Charles C. Crothers

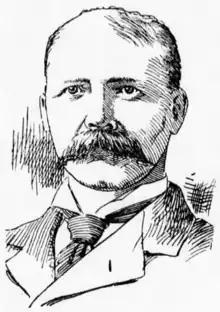
Sketch of Crothers in 1897

Charles Carroll Crothers (March 28, 1857 – September 28, 1897) was a politician and lawyer from Maryland. He served in the Maryland Senate from 1894 to 1896.